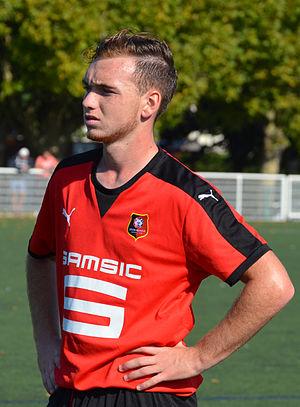
Photographie de Nicolas Janvier lors d'un match de moins de 19 ans Nationaux opposant l'US Avranches au Stade rennais le 27 septembre 2015.
Nicolas Janvier, né le 11 août 1998 à Saint-Malo, est un footballeur français. Il évolue au poste de milieu de terrain au Vitória SC.